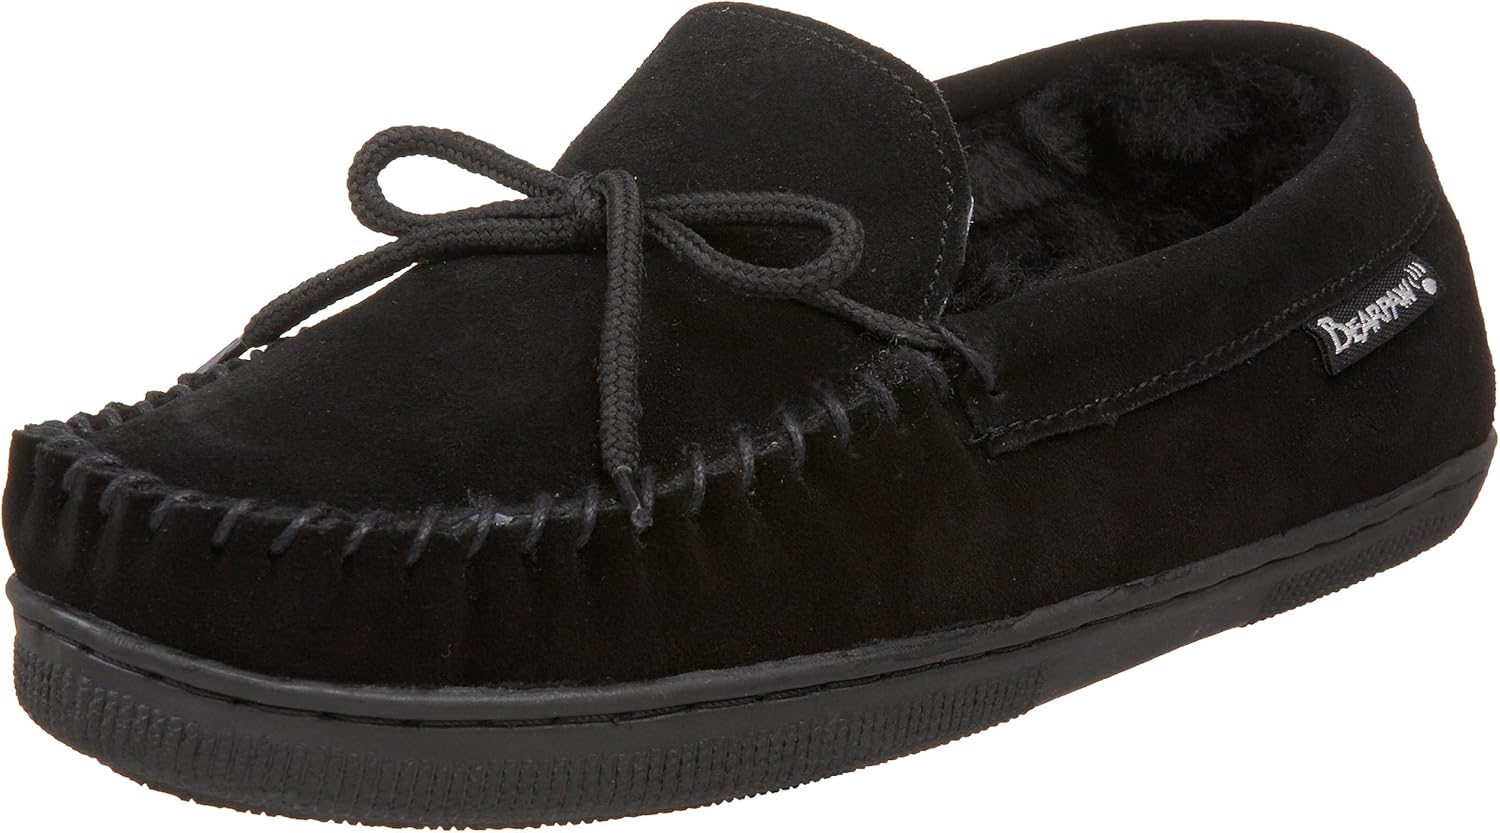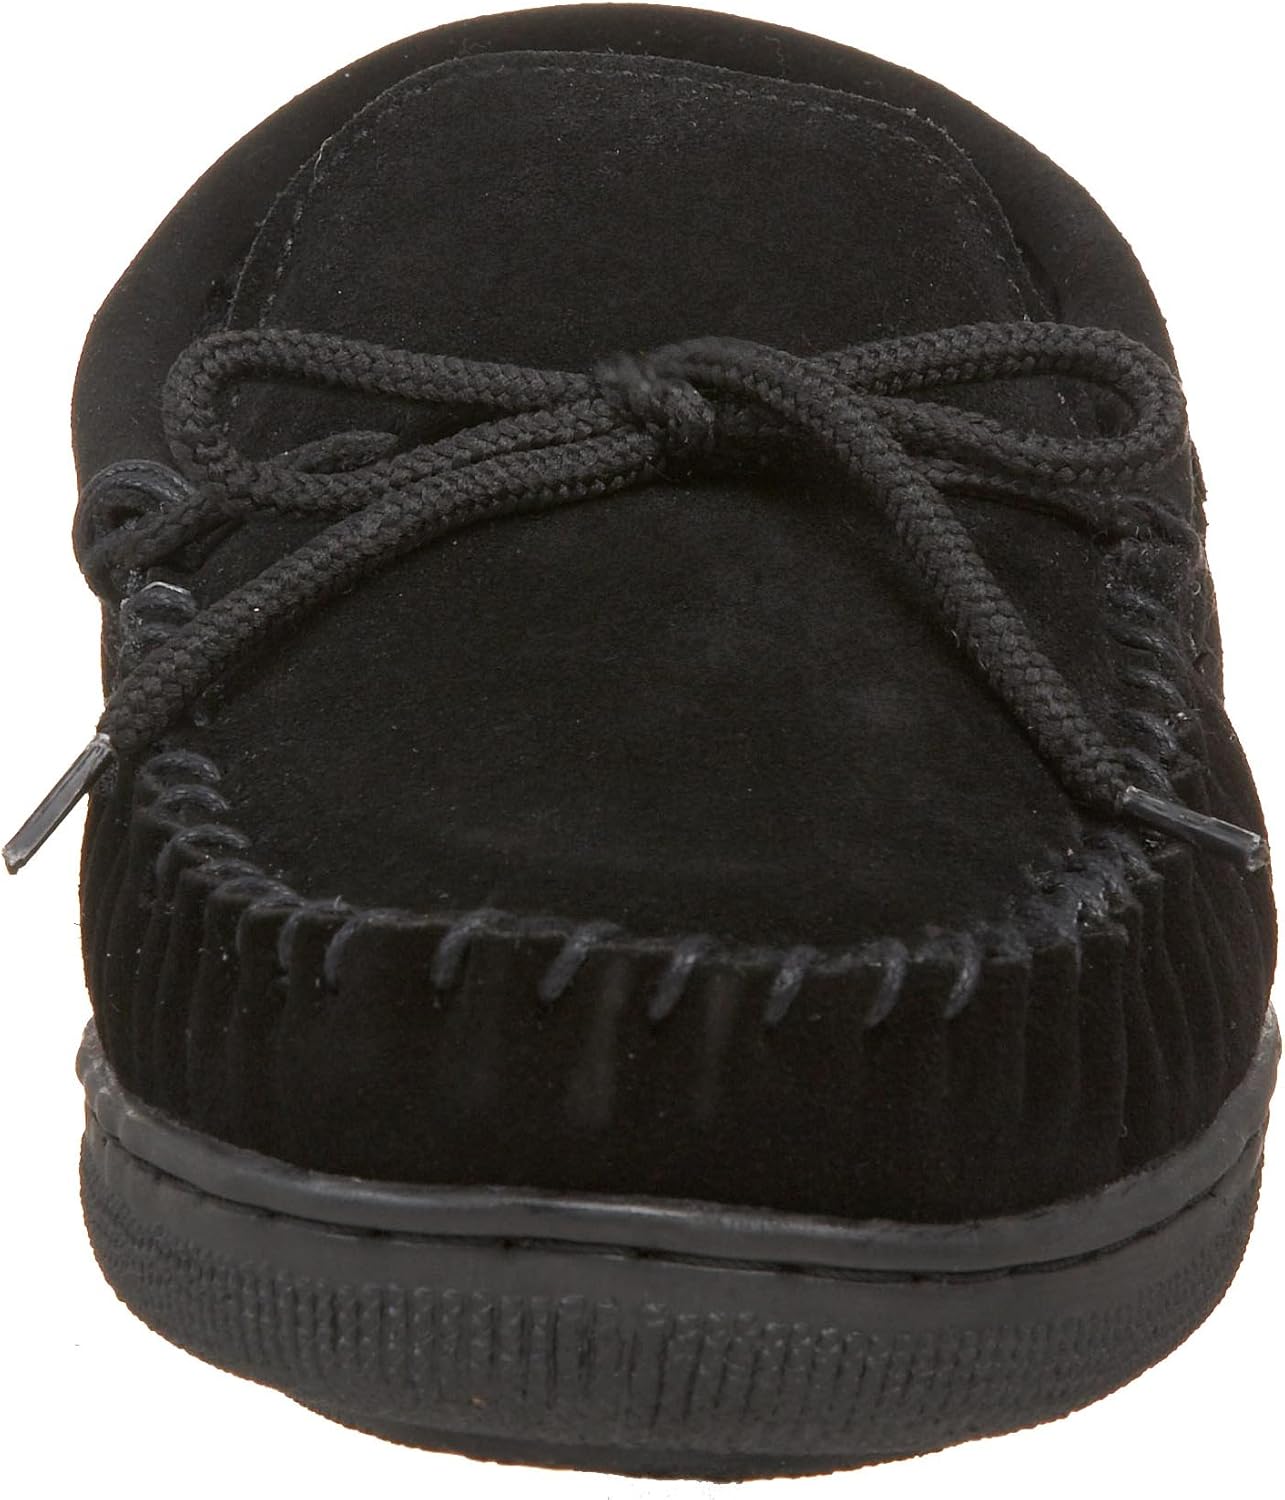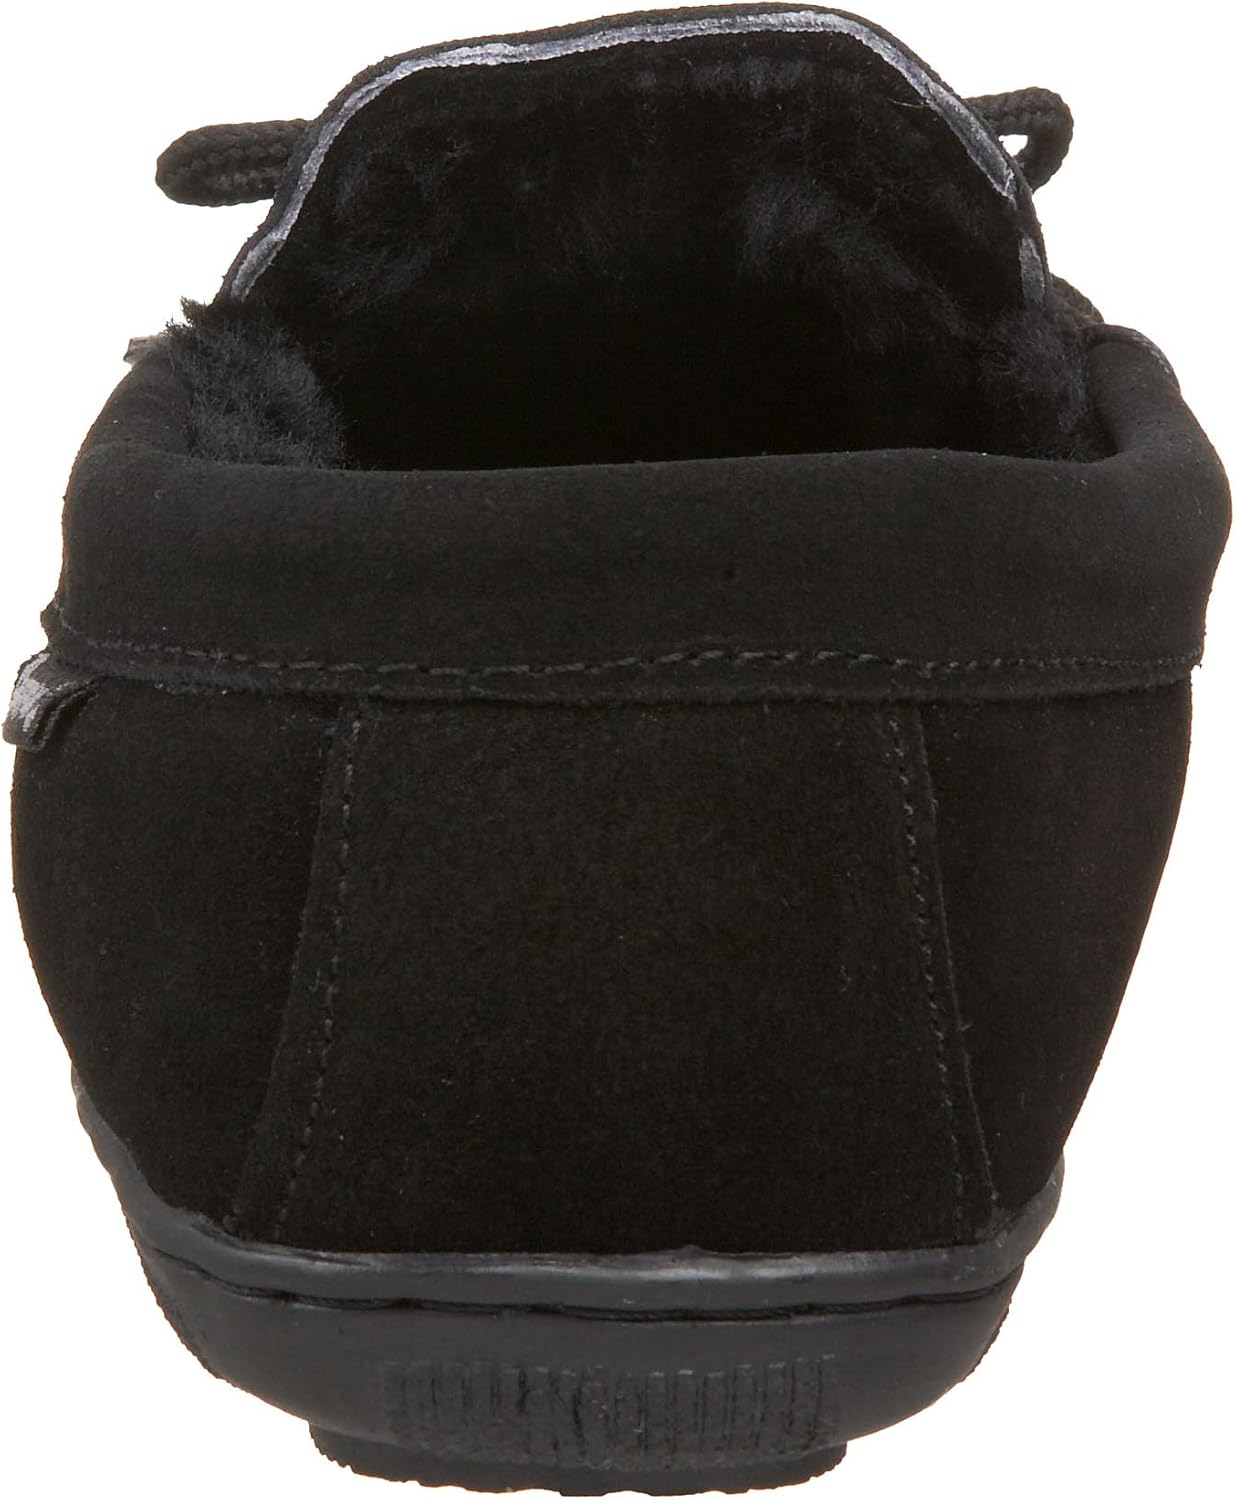
BEARPAW Women's 401 Shearling Moc
Category: AMAZON FASHION
Bearpaw footwear combines comfort and contemporary style. Their footwear is made from quality materials that provide a natural beauty that's wearable year round.
Features: 100% Suede | Rubber sole | Heel measures approximately 1/8" | Suede upper with leather laces for standout style | Comfortable leather lining and sheepskin footbed | Durable outsole provides reliable traction | Easygoing slip-on style